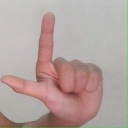
अक्षर: ल